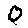
Label: 0